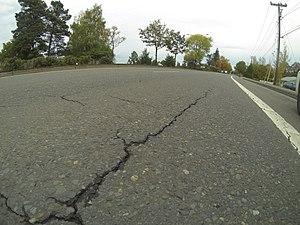
La modélisation de la performance de la chaussée est l'étude de la détérioration de la chaussée tout au long de son cycle de vie.